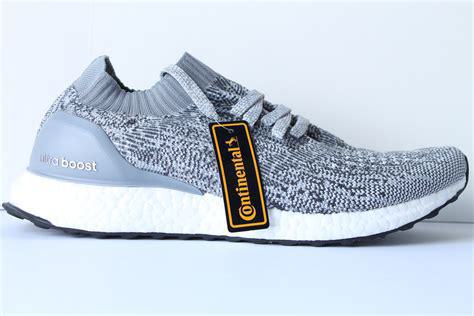
Brand: Adidas
Model: Ultraboost Uncaged